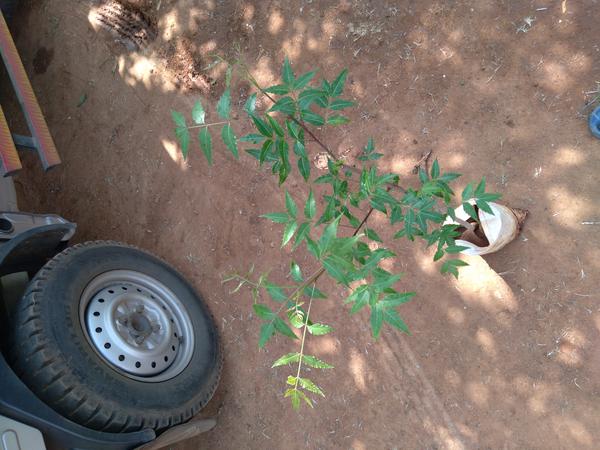
Plant: Neem